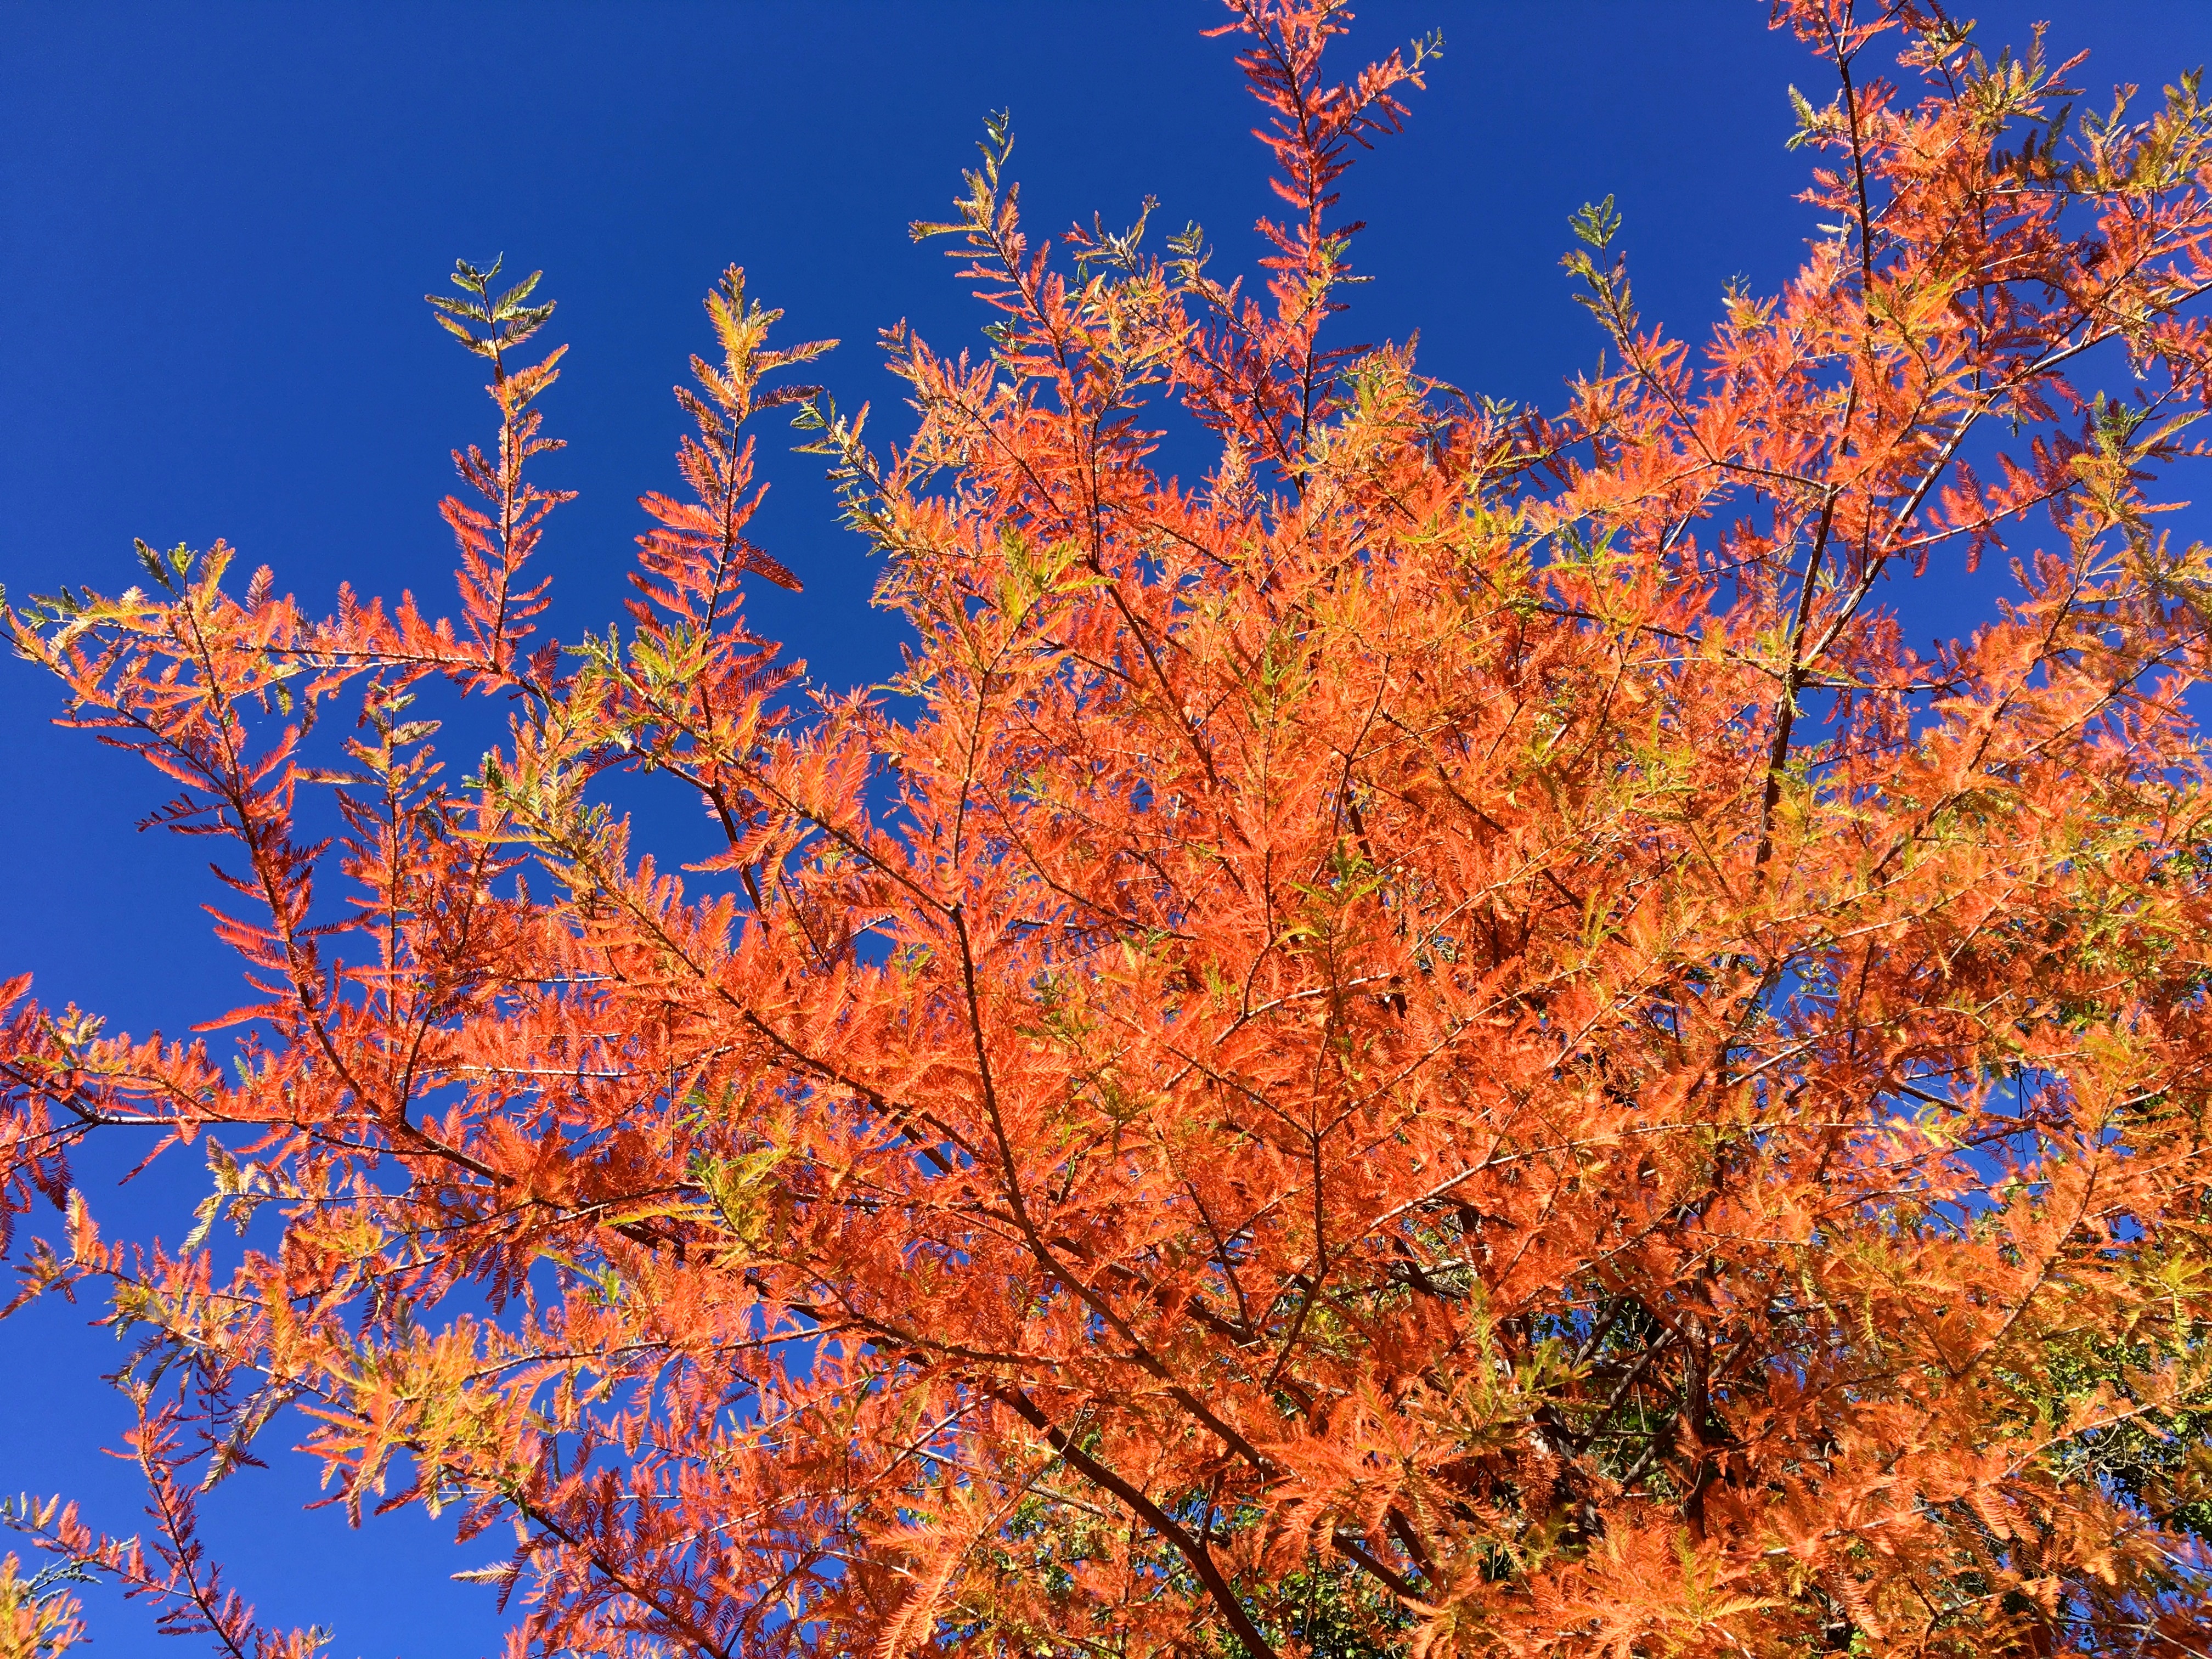
tree, branch, plant, leaf, flower, autumn, season, maple tree, shrub, deciduous, larch, ecosystem, flowering plant, woody plant, land plant